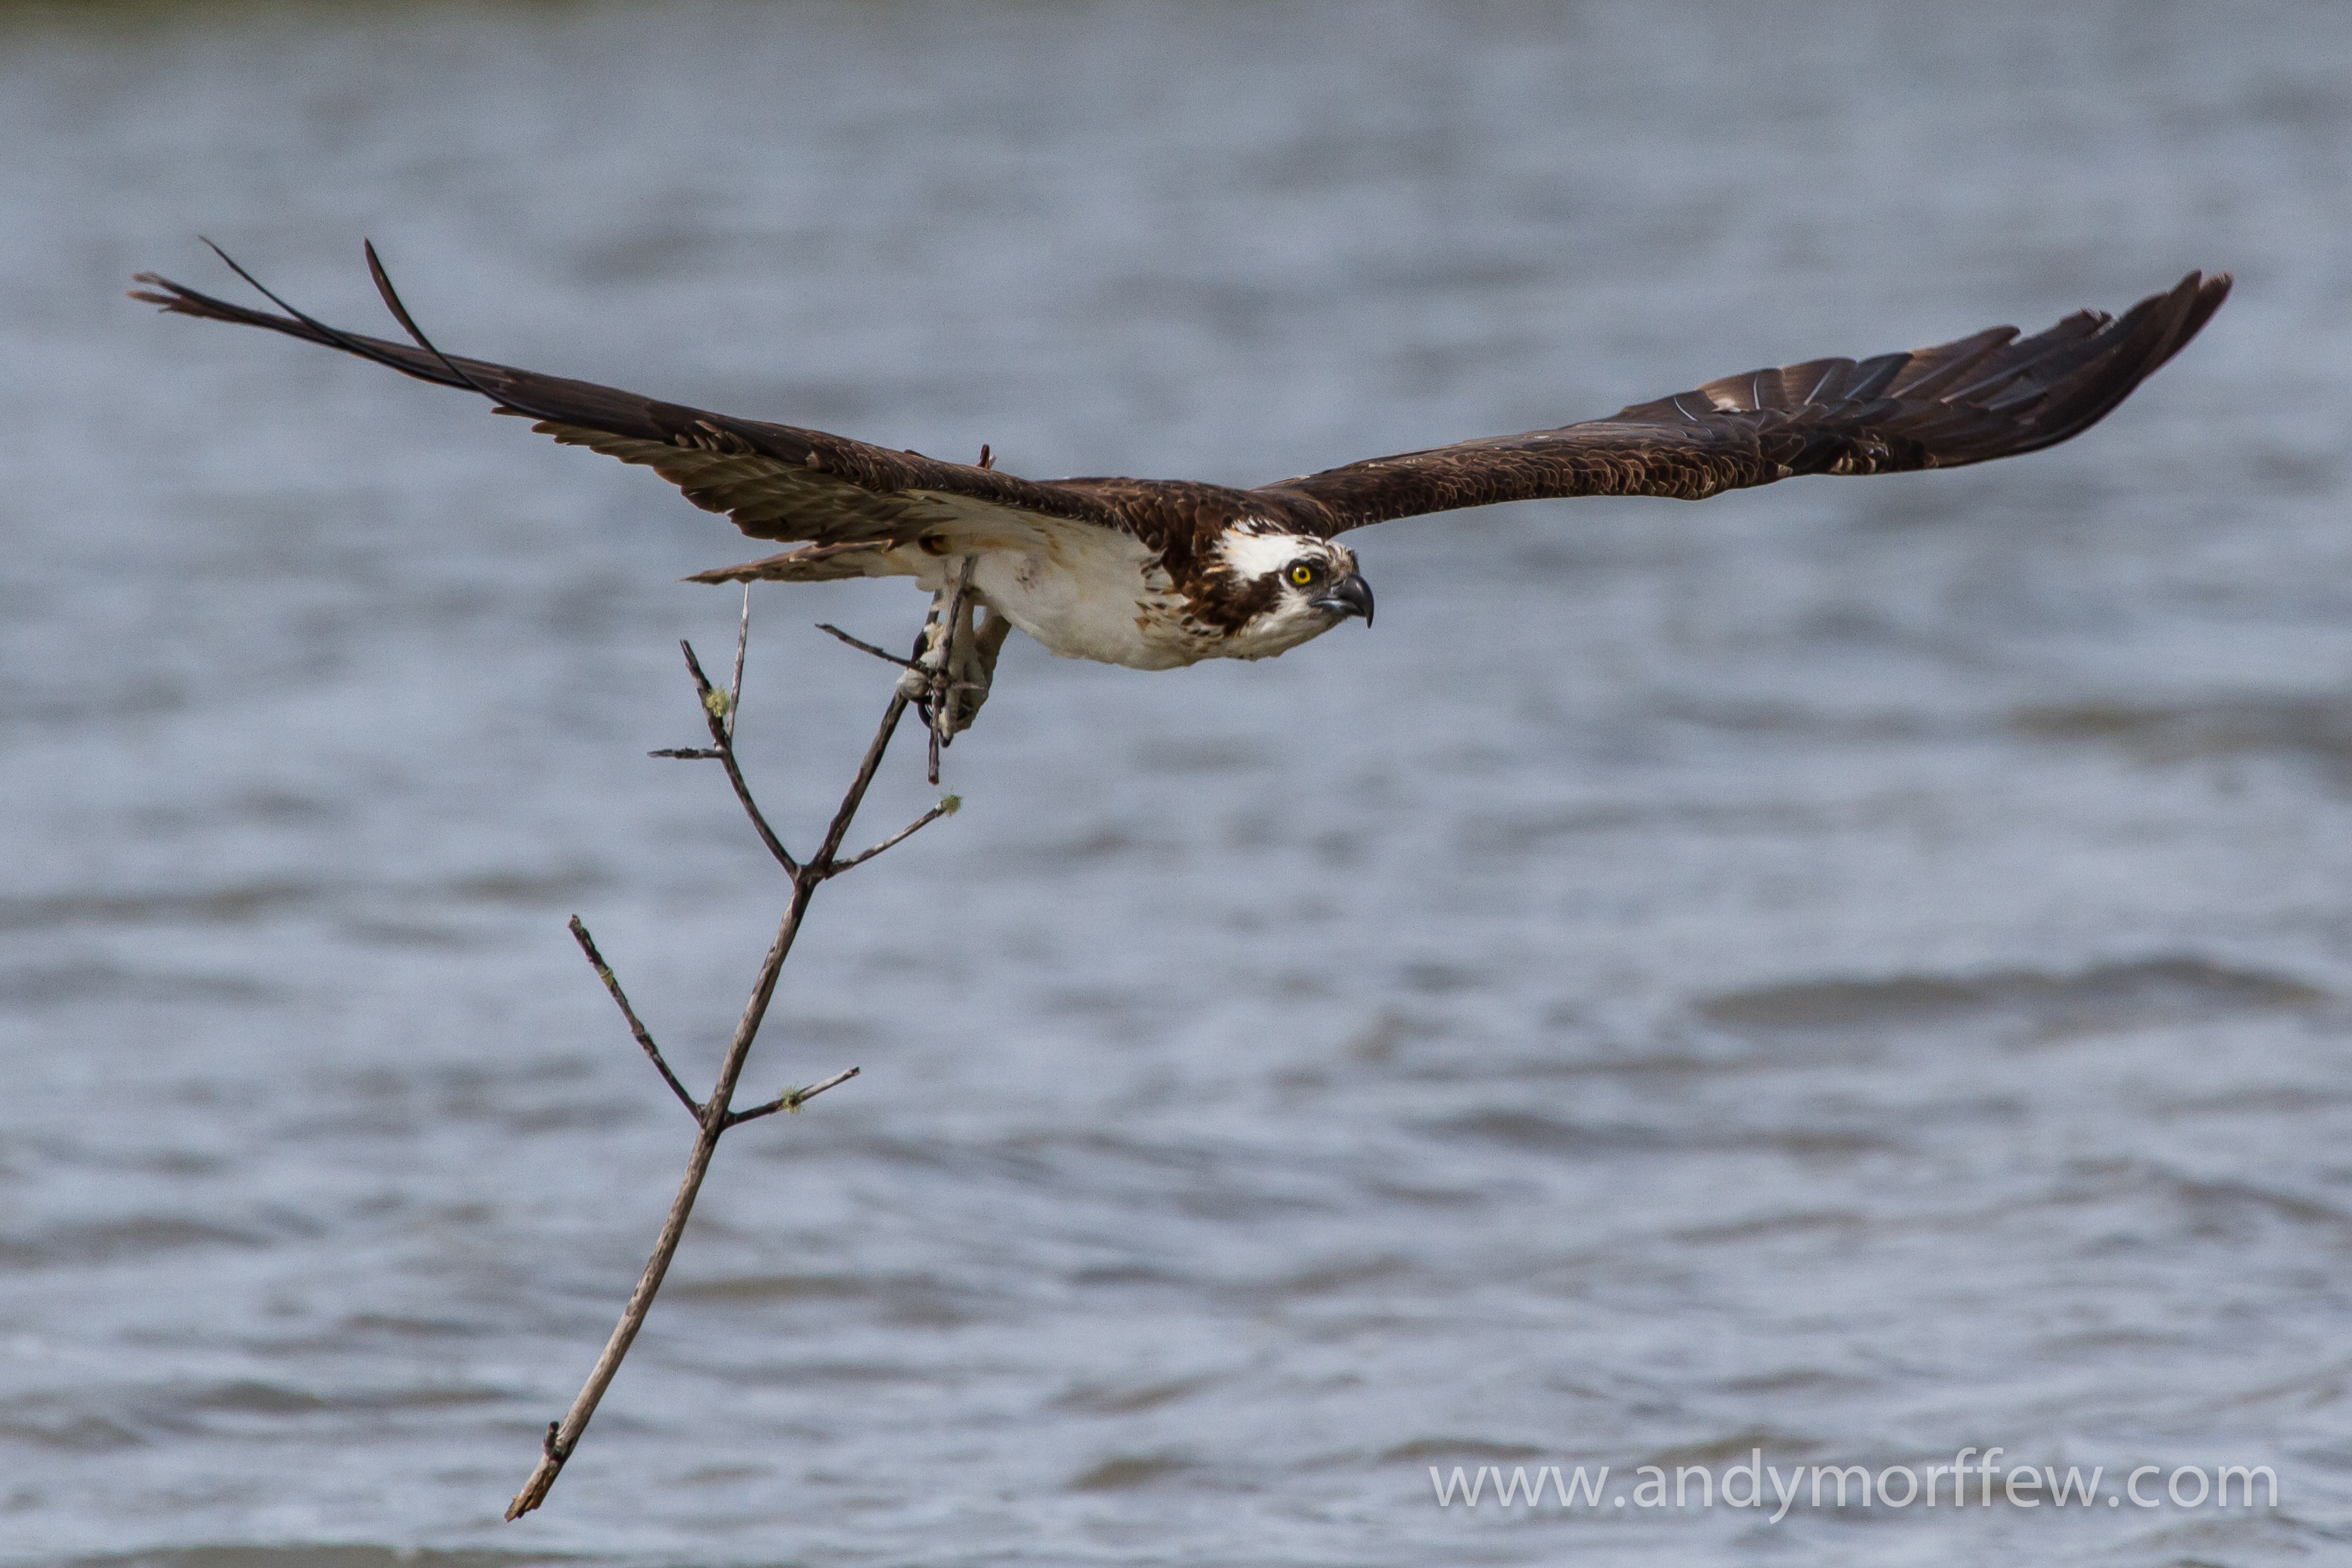
bird, wing, male, wildlife, fauna, bird of prey, vertebrate, osprey, florida, shorebird, andymorffew, morffew, naturethroughthelens, nesting, stick, naples, specanimal, accipitriformes